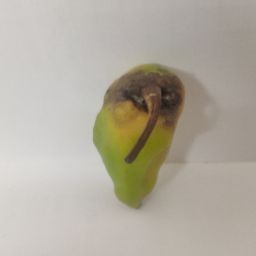
Crop: New Mexico Green Chile
Quality: Damaged